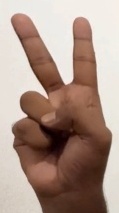
ASL sign: V